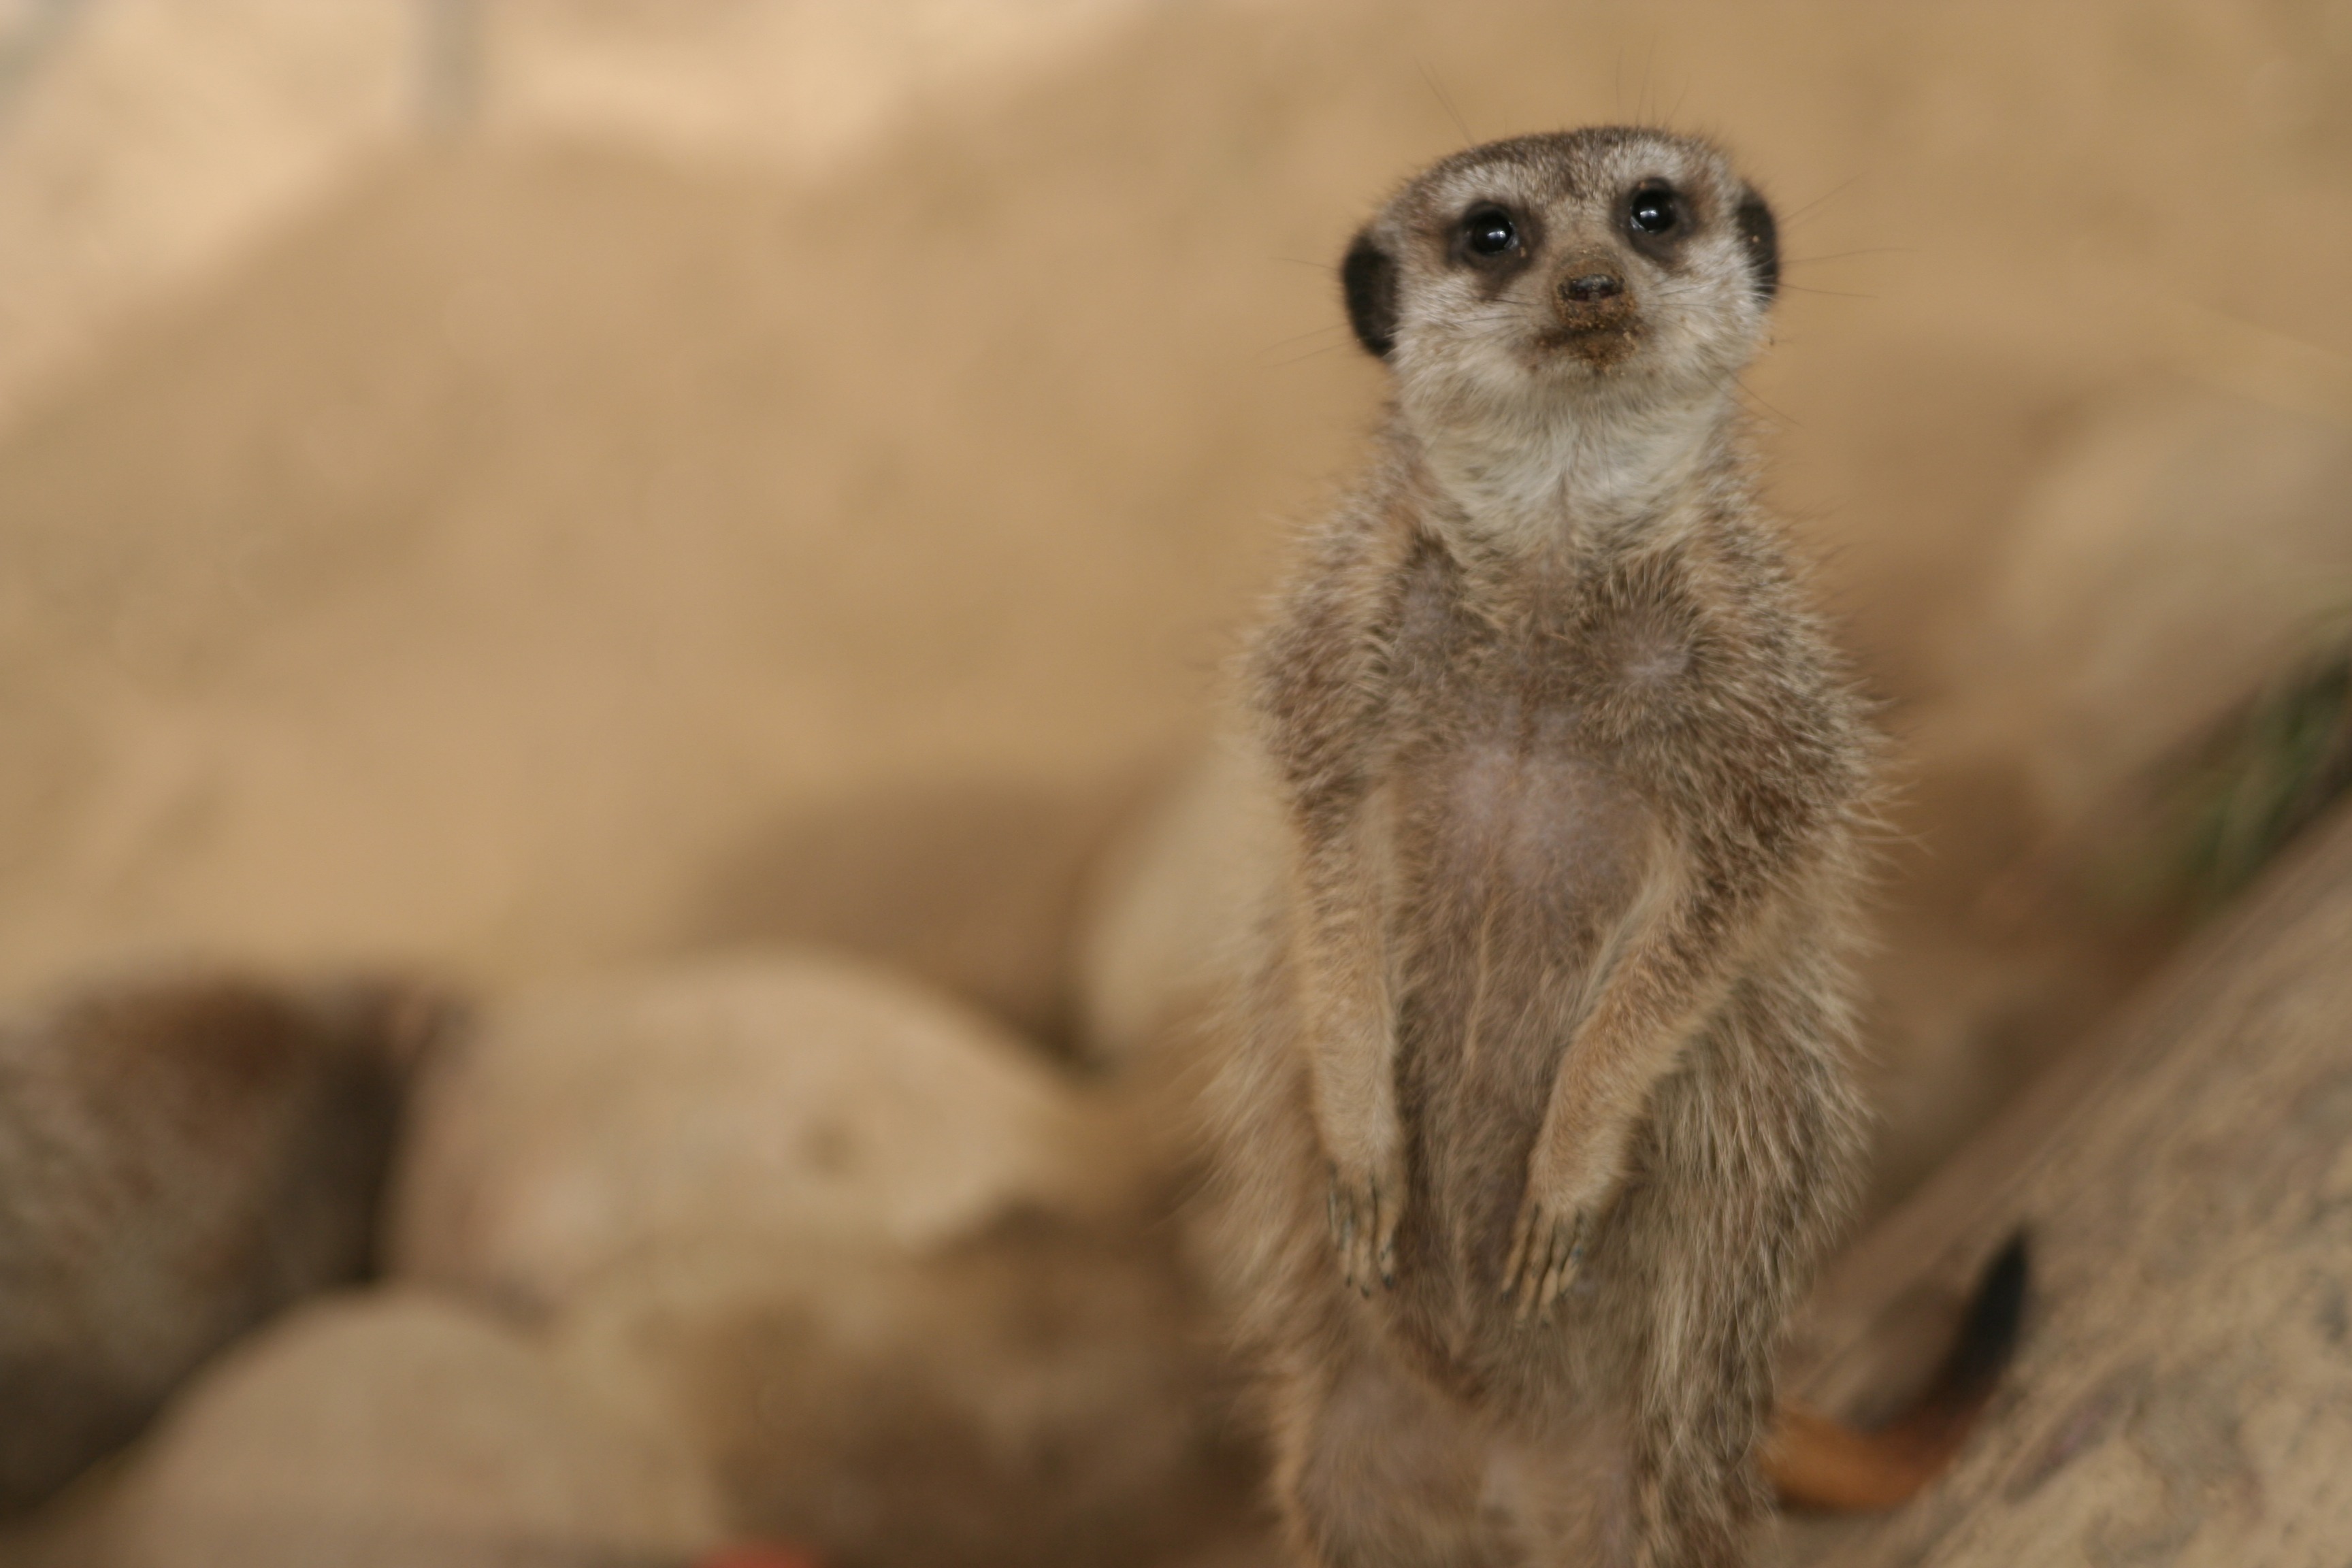
wildlife, zoo, mammal, fauna, whiskers, animals, vertebrate, olive oil, meerkat, mongoose, surykatka, prairie dog